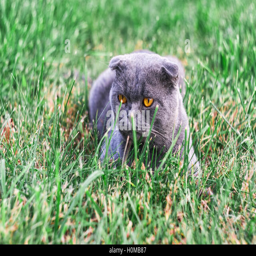
rock elite cat with big yellow eyes sitting on a green lawn